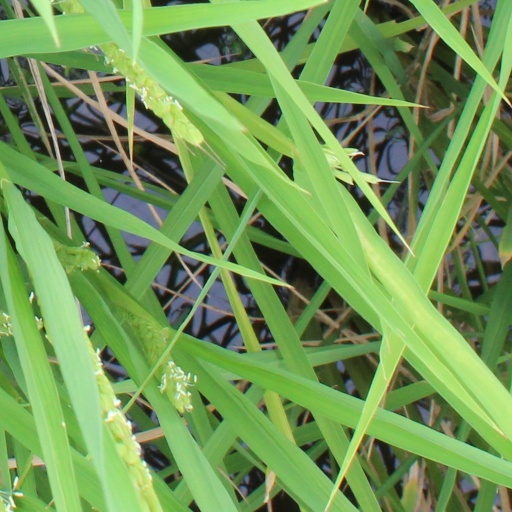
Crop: rice